Sunny Sweeney

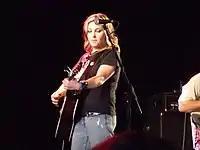
Sunny Sweeney performing.

After college, she started a band and played local bars in Austin and began to branch out and play around Texas. She put out her first album with the production help of Tommy Detamore in March 2006. After gaining a following on the club circuit in her native Texas, Sweeney signed to the independent Big Machine Records label. She also toured throughout Europe in 2007. Her debut album, "Heartbreaker's Hall of Fame", was initially self-released in March 2006, and was reissued in March 2007 on Big Machine.